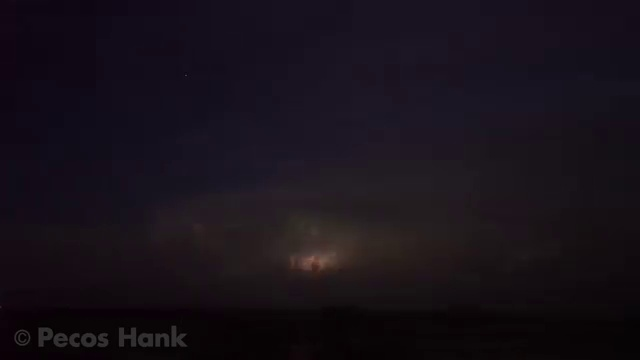
Fire: no
Smoke: no